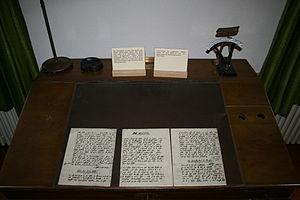
Karl Barth est un pasteur réformé et professeur de théologie suisse, considéré comme l'une des personnalités majeures de la théologie chrétienne du XXᵉ siècle, en particulier de la théologie dialectique. Ses travaux, notamment ses essais sur la révélation divine, ont exercé une influence déterminante sur Paul Tillich et Jürgen Moltmann ; ils lui valent d'être tenu pour le plus grand théologien protestant du XXᵉ siècle et peut-être depuis la Réforme, tout en dépassant le clivage confessionnel. Étudiée par des théologiens catholiques tels que Hans Urs von Balthasar et Henri Bouillard, l'œuvre de Karl Barth a parfois été comparée à celle d'Augustin, de Thomas d'Aquin et de Calvin. Du moins est-elle, en grande partie, à l'origine du renouveau de la théologie trinitaire contemporaine.